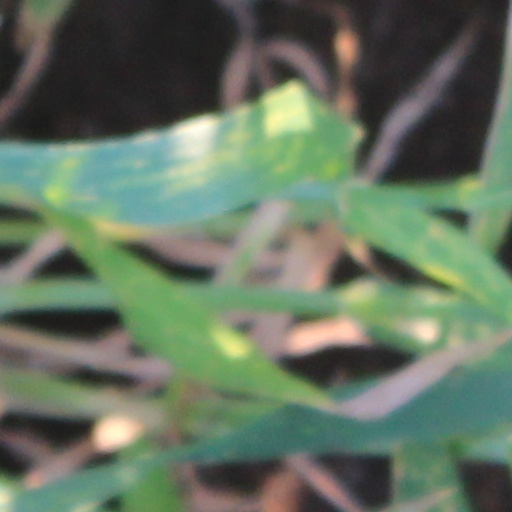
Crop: wheat